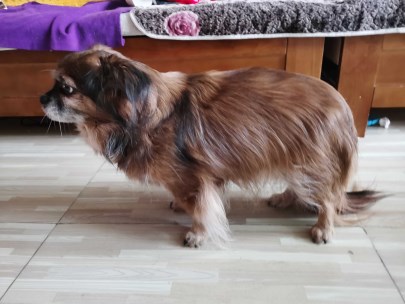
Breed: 3336-n000121-chinese_rural_dog